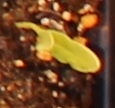
Label: Sugar beet